Father's Dilemma

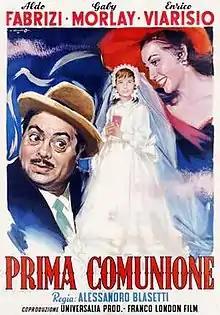

Father's Dilemma is a 1950 Italian comedy film directed by Alessandro Blasetti. It won an award at the Venice Film Festival. In 2008, the film was included on the Italian Ministry of Cultural Heritage’s 100 Italian films to be saved, a list of 100 films that "have changed the collective memory of the country between 1942 and 1978."